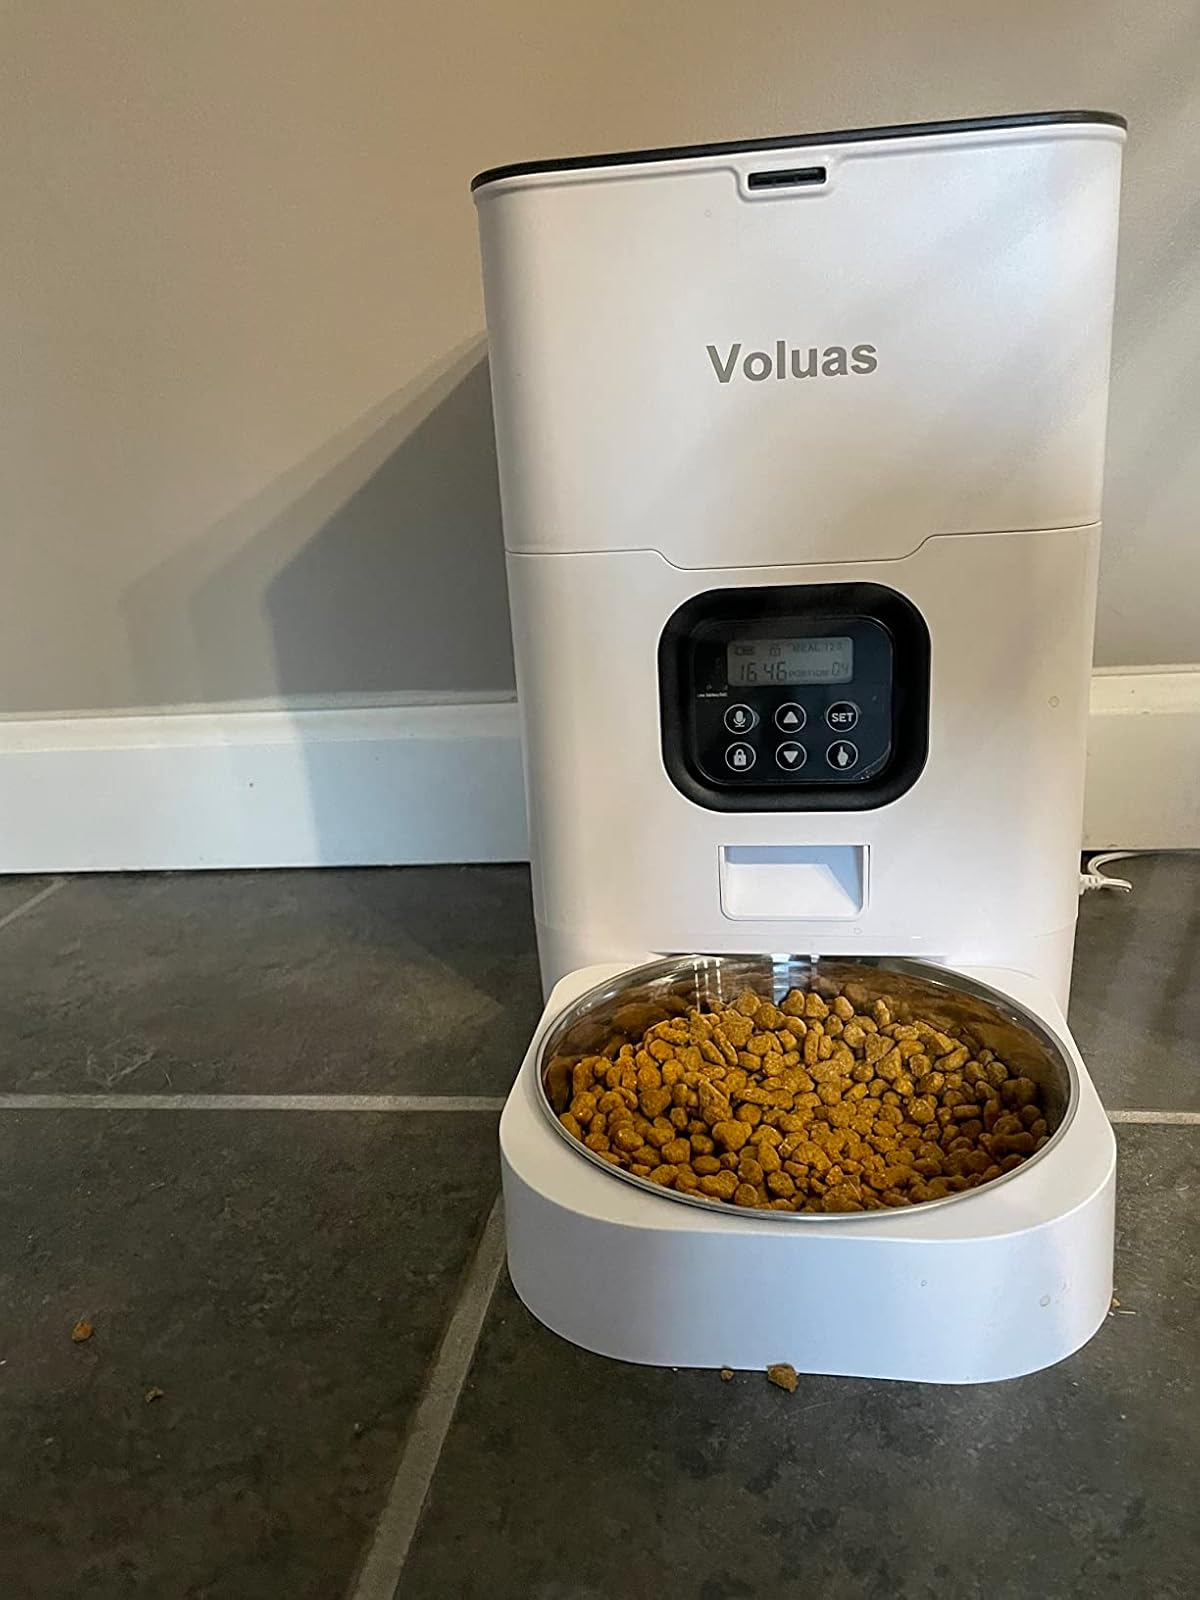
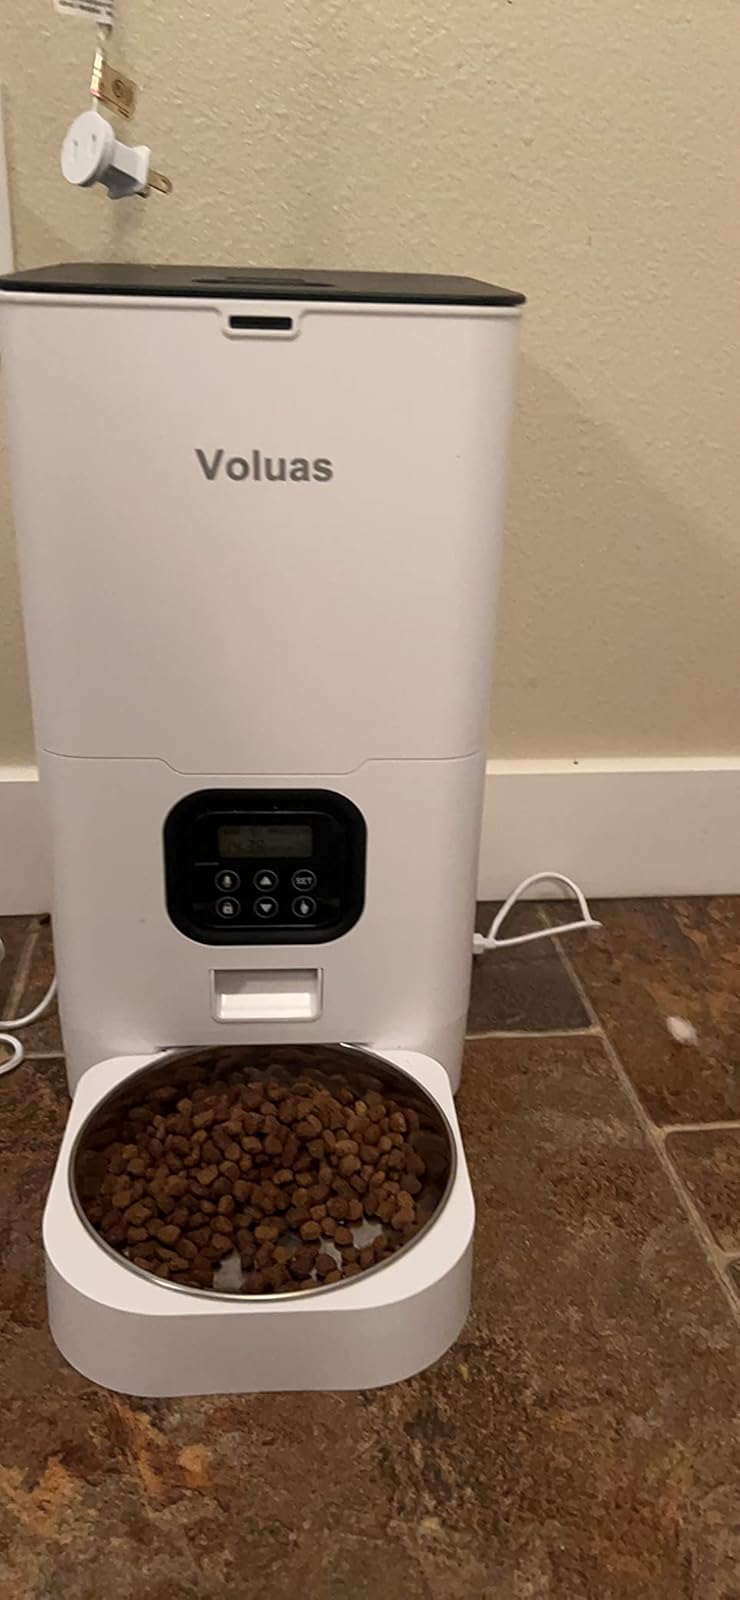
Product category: items_feeder
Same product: yes